Architecture of Luxembourg

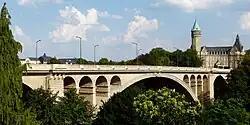
Adolphe Bridge designed by Paul Séjourné (1902)

Luxembourg also has a number of architecturally interesting churches. The Abbey of Echternach (700) is the oldest Anglo-Saxon monastery in continental Europe. After the original buildings had burnt down in 1017, a new abbey was built. The church was originally Romanesque in style, but there were Gothic additions in the 14th and 16th centuries.